Happy Slapping (film)

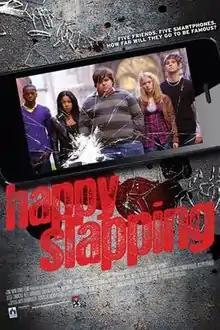
Theatrical release poster

Happy Slapping is a 2011 Canadian drama film about disaffected youths, teen angst and bullying. Its title is derived from the "happy slapping" fad which began in Britain where teens assault strangers on the street, film the encounters on their smartphones and circulate them on mobile phones or post them on user-generated websites. Filmed in Montreal, the film was written and directed by Christos Sourligas and co-written by Andrew Farrar (aka Annakin Slayd) and was shot by the actors on iPhones making it the world's first feature film shot entirely on smartphones.